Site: brandenburg
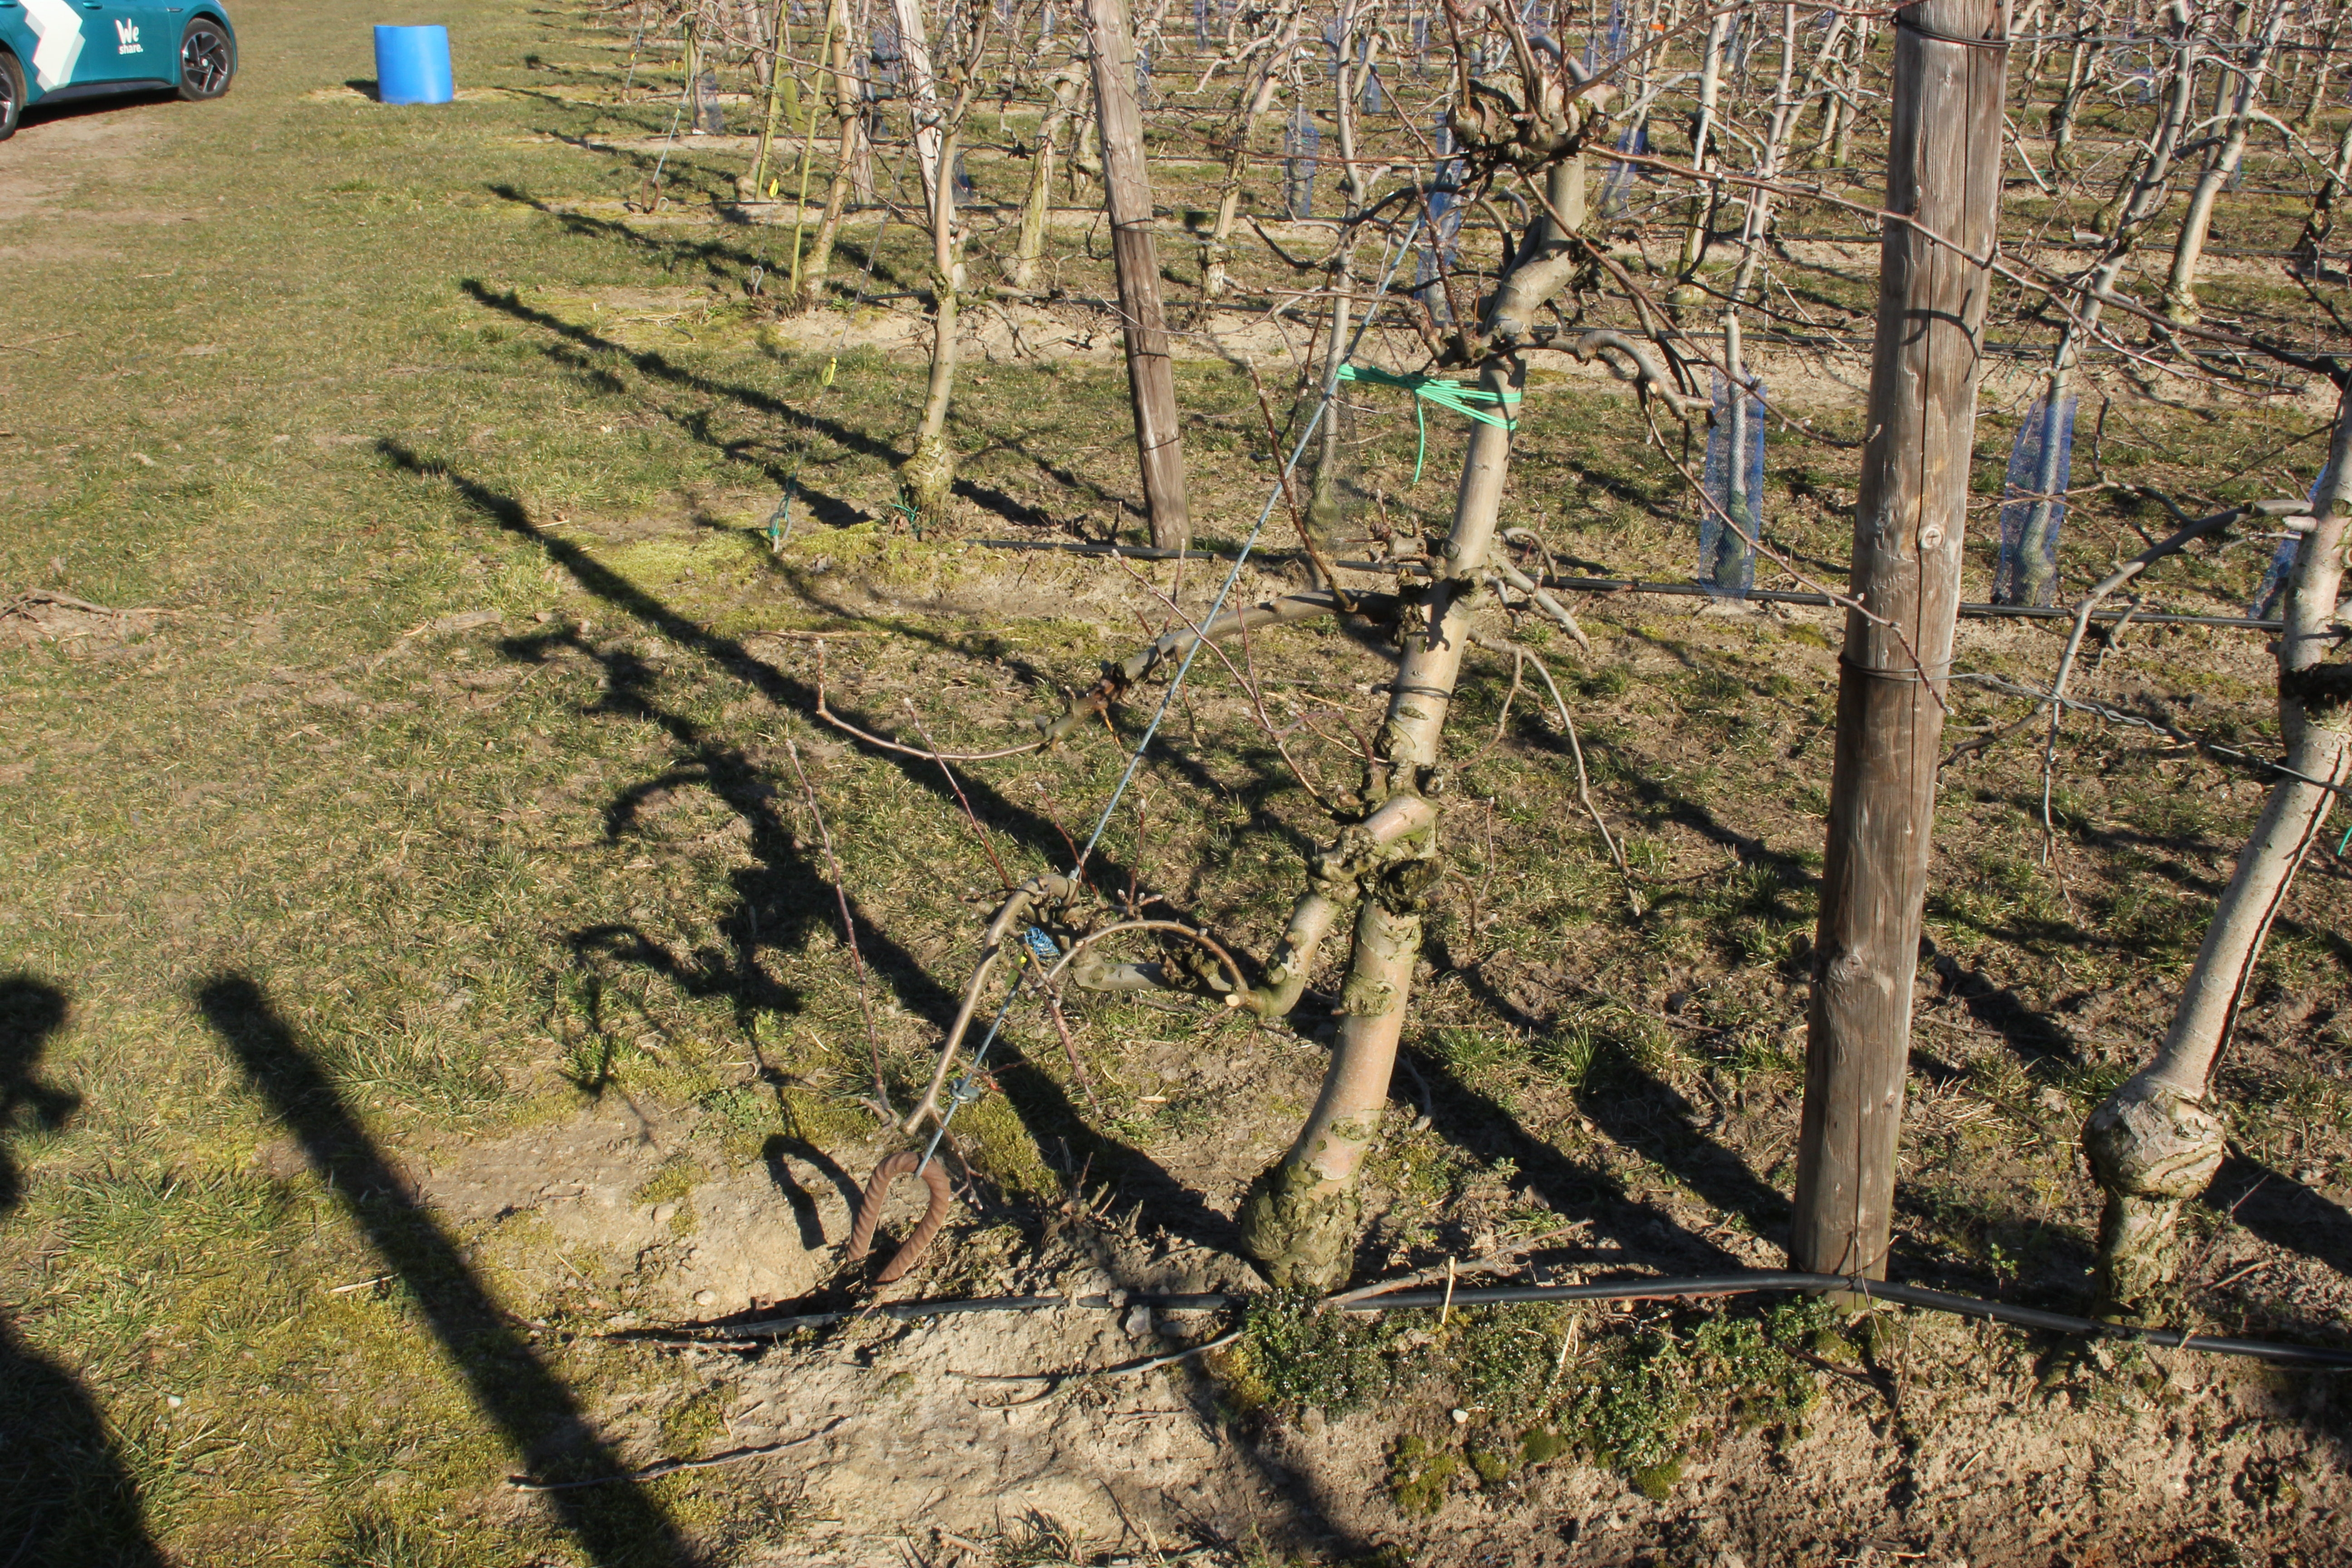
Growth stage (BBCH 03): Bud development